Ninaithathu Yaaro

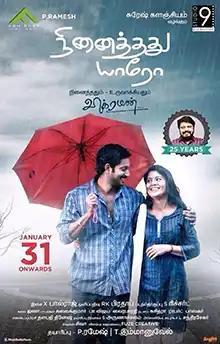

Ninaithathu Yaaro is a 2014 Indian Tamil-language romantic drama film written and directed by Vikraman and produced by Ramesh P Pillai. The project stars debutants Rejith Menon and Nimisha Suresh playing the lead pair with Karthik Yogi, Azhar, Ashvatt, Riythvika & Subiksha. The film began production in 2013 and was released on 30 January 2014.